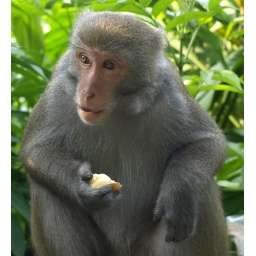
Check the expression. One of several monkeys living in and around an old abandoned temple. Central Taiwan mountain area.